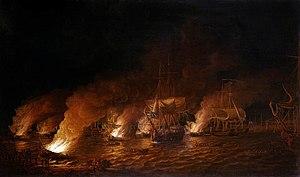
Siège de Québec en 1759. Dans la nuit du jeudi 28 juin, des brûlots sont lancés par les Français contre la flotte anglaise dans le Saint-Laurent. Guerre de Sept Ans en Europe. Guerre de la Conquête au Canada. National Maritime Museum. Taille du tableau
Cet article est la chronologie du siège de Québec de 1759, des préparatifs en vue du siège de la ville jusqu'à sa capitulation le 18 septembre 1759.
L’Empire britannique ou Empire colonial britannique était un ensemble territorial composé des dominions, colonies, protectorats, mandats et autres territoires gouvernés ou administrés par le Royaume-Uni. Il trouve son origine dans les comptoirs commerciaux puis les colonies outre-mer établis très progressivement par l'Angleterre, à partir de la fin du XVIᵉ siècle. Elle était la première puissance mondiale à son apogée en 1922, avec un quart de la population mondiale, soit environ 400 millions d'habitants et s'étendait sur 29,8 millions de km². En conséquence, son héritage dans les domaines de la politique, du droit, de la linguistique et de la culture n'est pas sans conséquence.